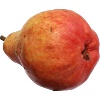
Label: red_pear